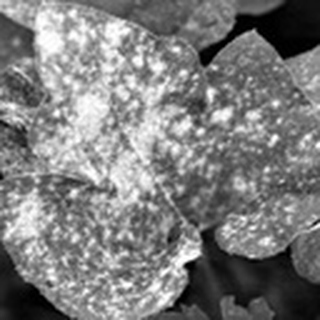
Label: cotton_powdery_mildew